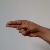
The image shows a hand gesture representing the letter 'H' in Indian Sign Language.